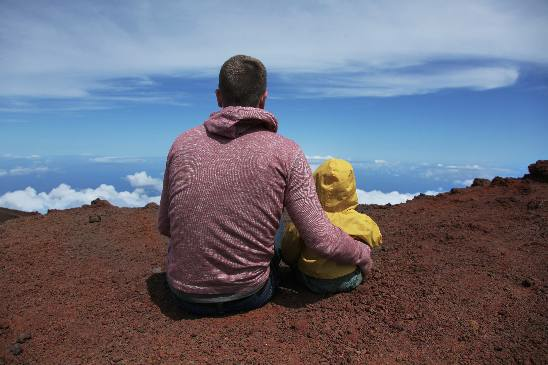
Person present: Yes